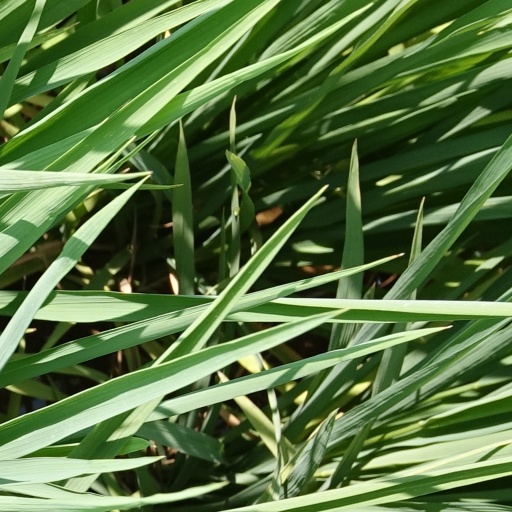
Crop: rice